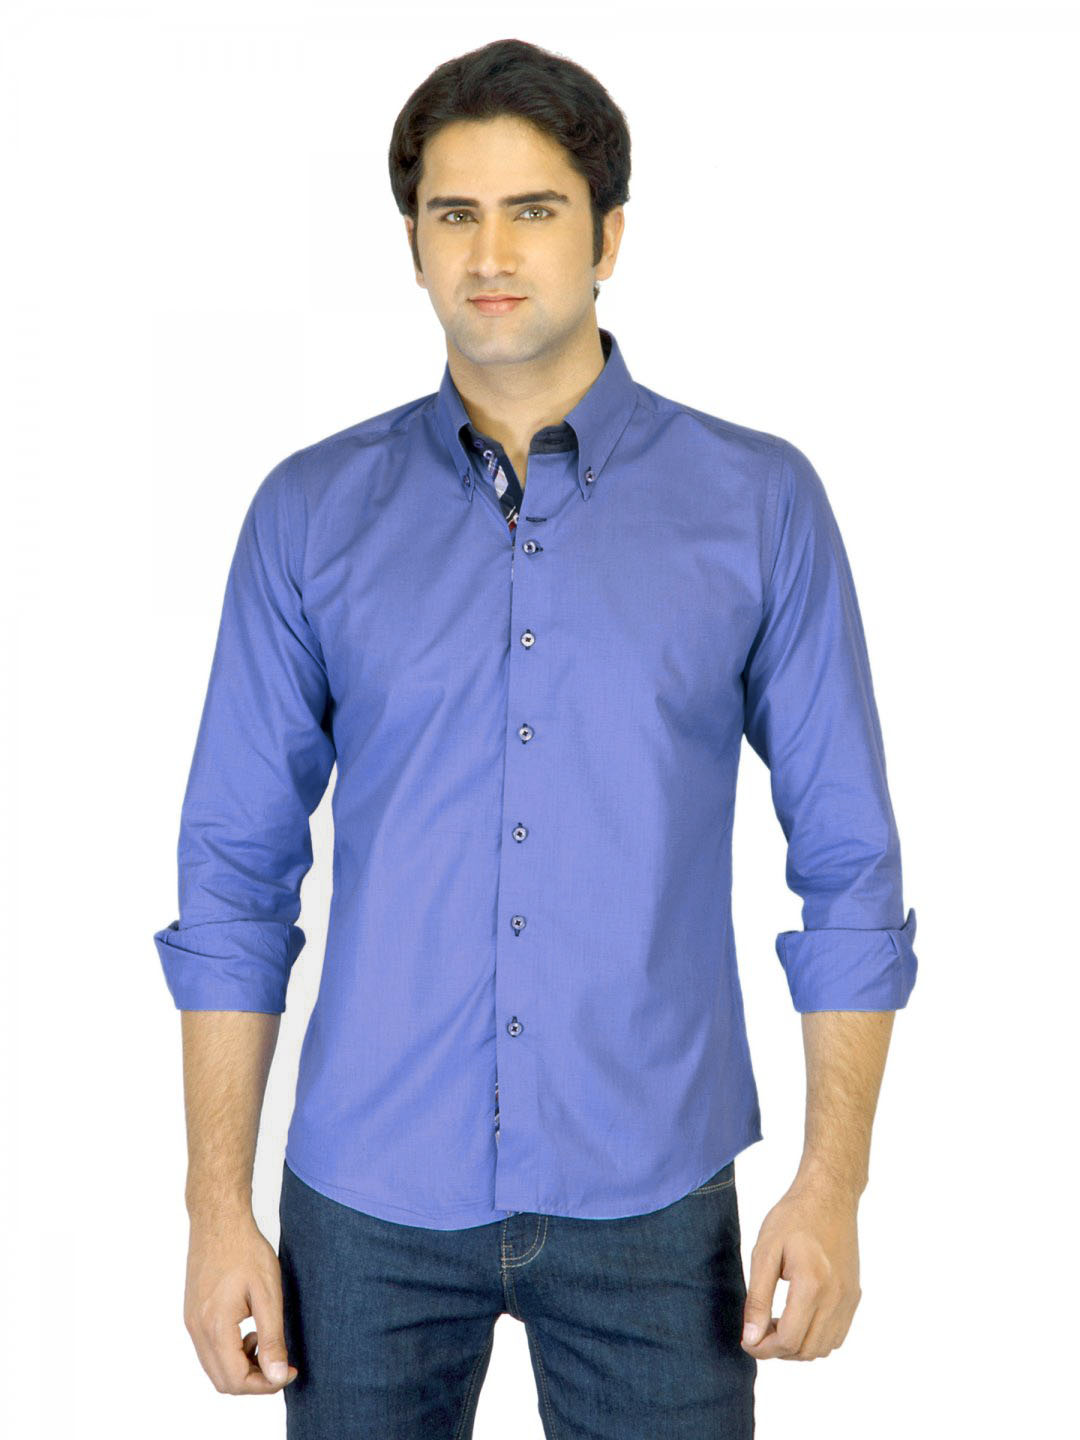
Provogue Men Blue Shirt
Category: Apparel / Topwear / Shirts
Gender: Men
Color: Blue
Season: Fall 2011
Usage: Casual